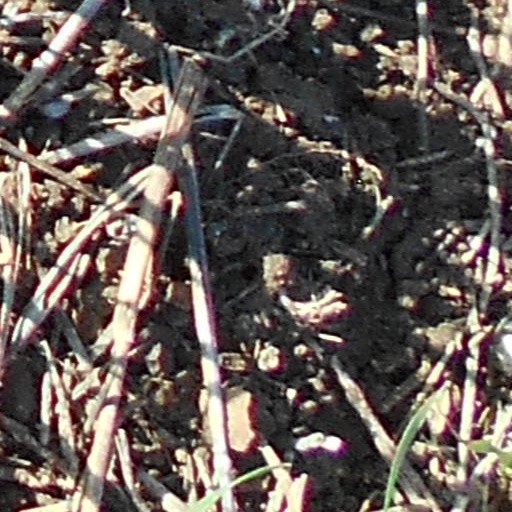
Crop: wheat